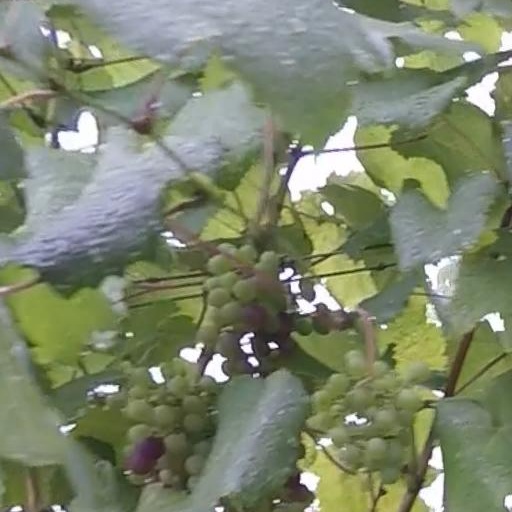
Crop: grape